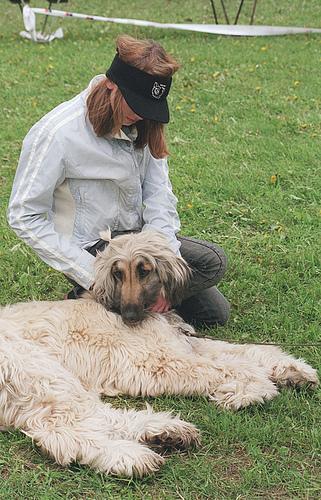
Afghan_hound